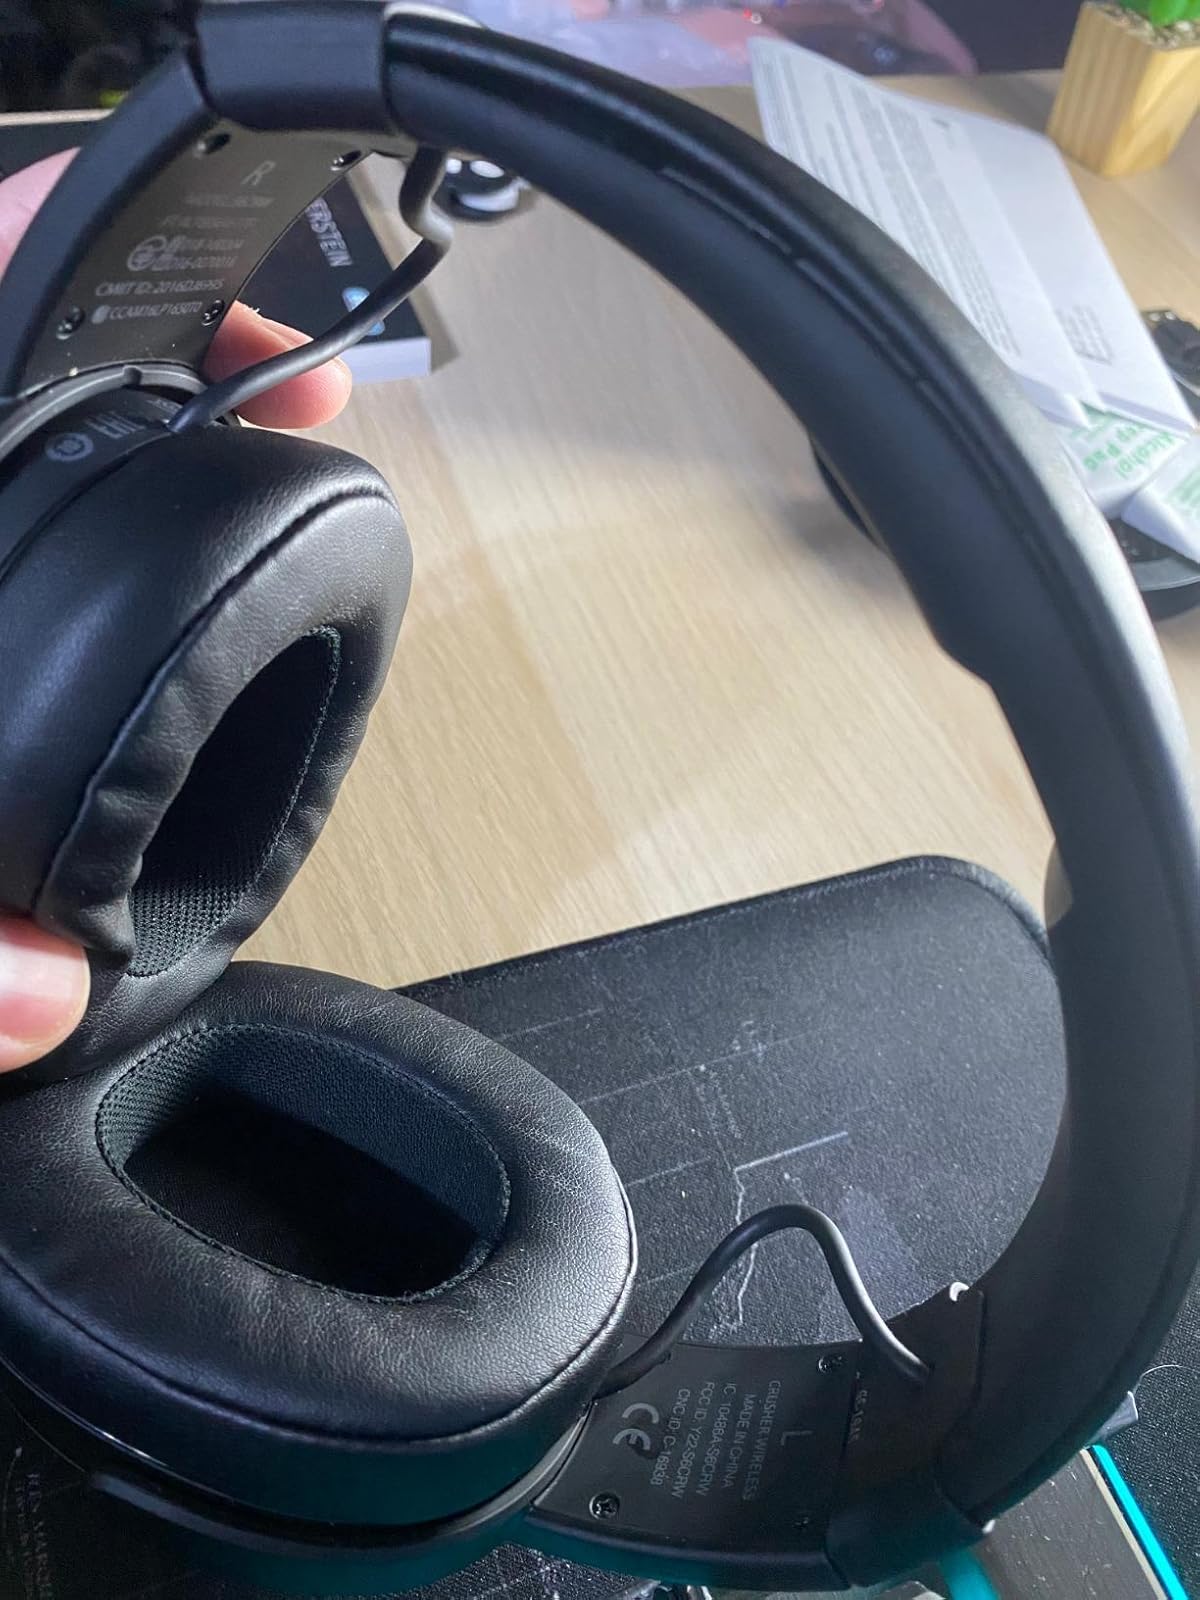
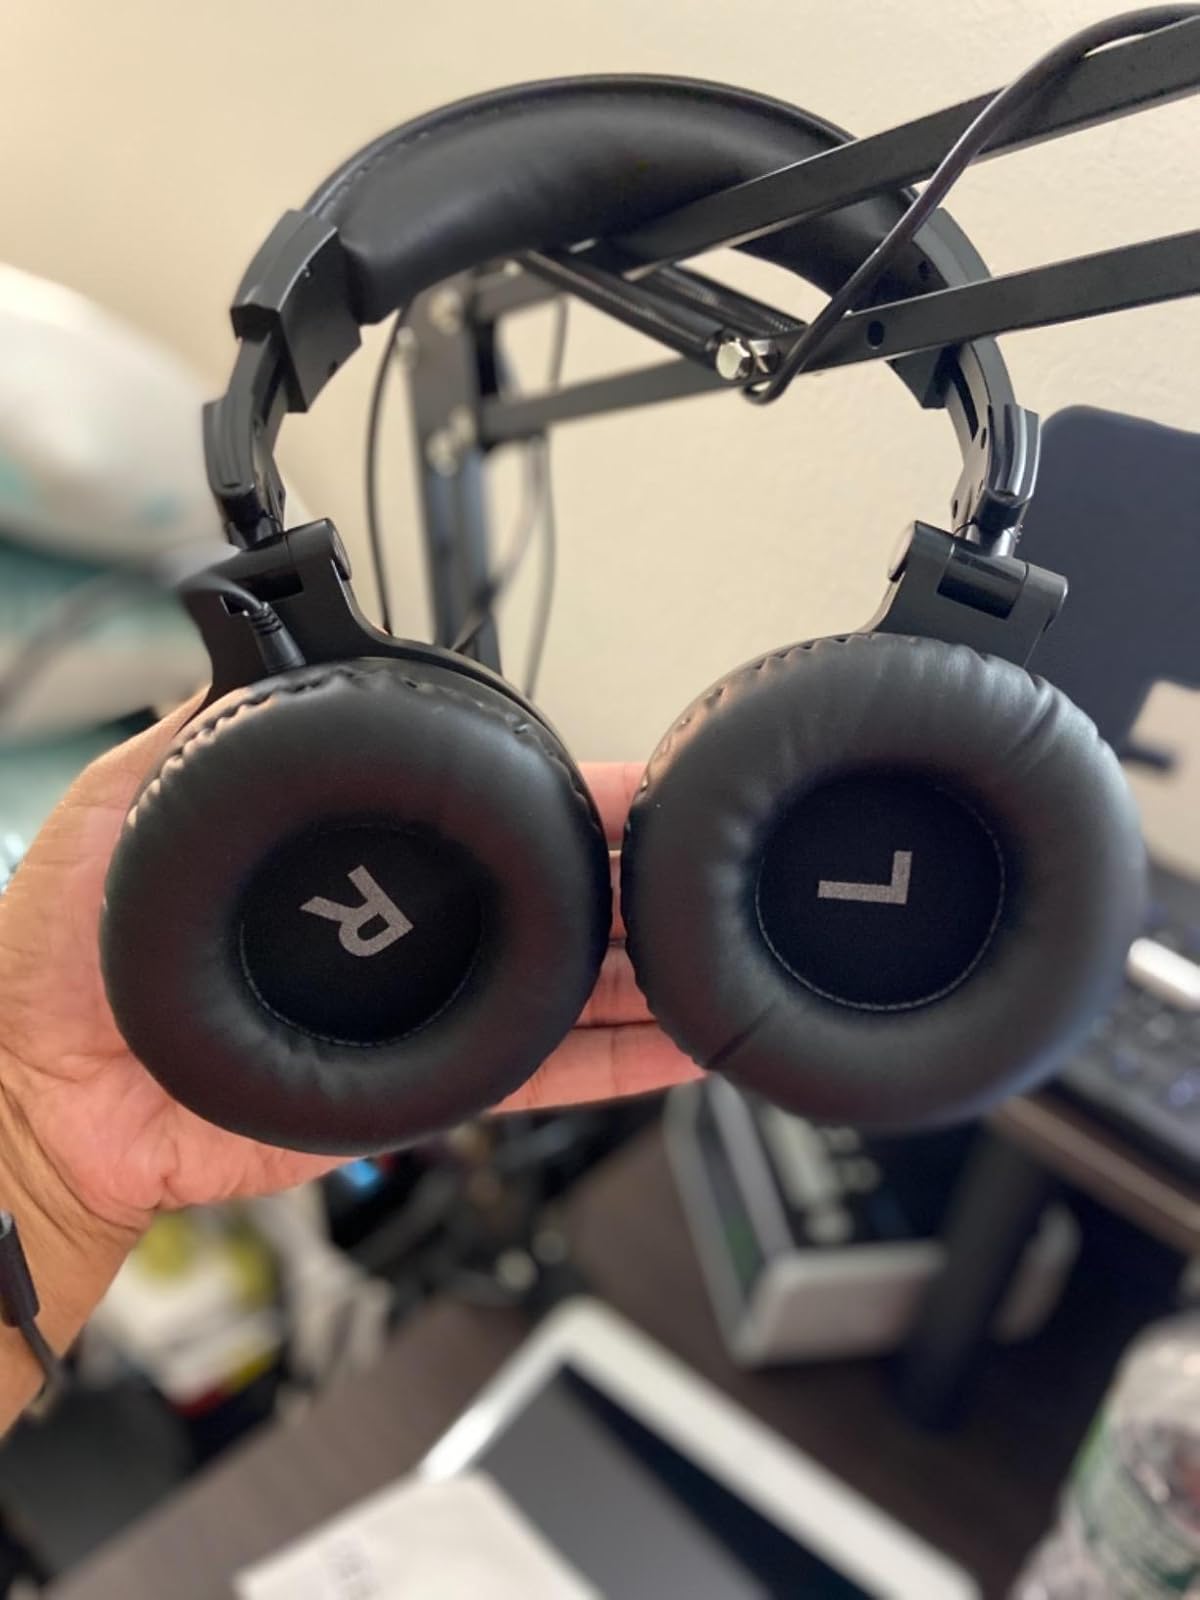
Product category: headphones
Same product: no